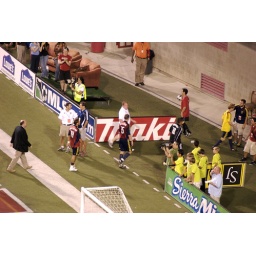
not bad for sitting in box seats at the very top of the stadium...